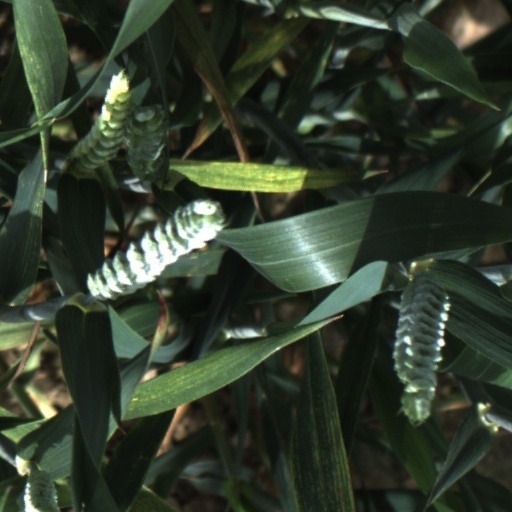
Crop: wheat